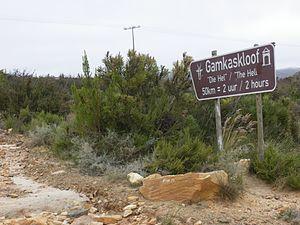
The Hell / Die Hell' / af:Gamkaskloof au fr:Swartberg Pass, province du fr:Cap-Occidental, fr:Afrique du Sud
Le Gamkaskloof, également connu sous le nom de The Hell / Die Hel est une vallée isolée de 20 kilomètres de long, de maximum 600 mètres de large, située au cœur des montagnes du Swartberg en province du Cap-Occidental en Afrique du Sud.